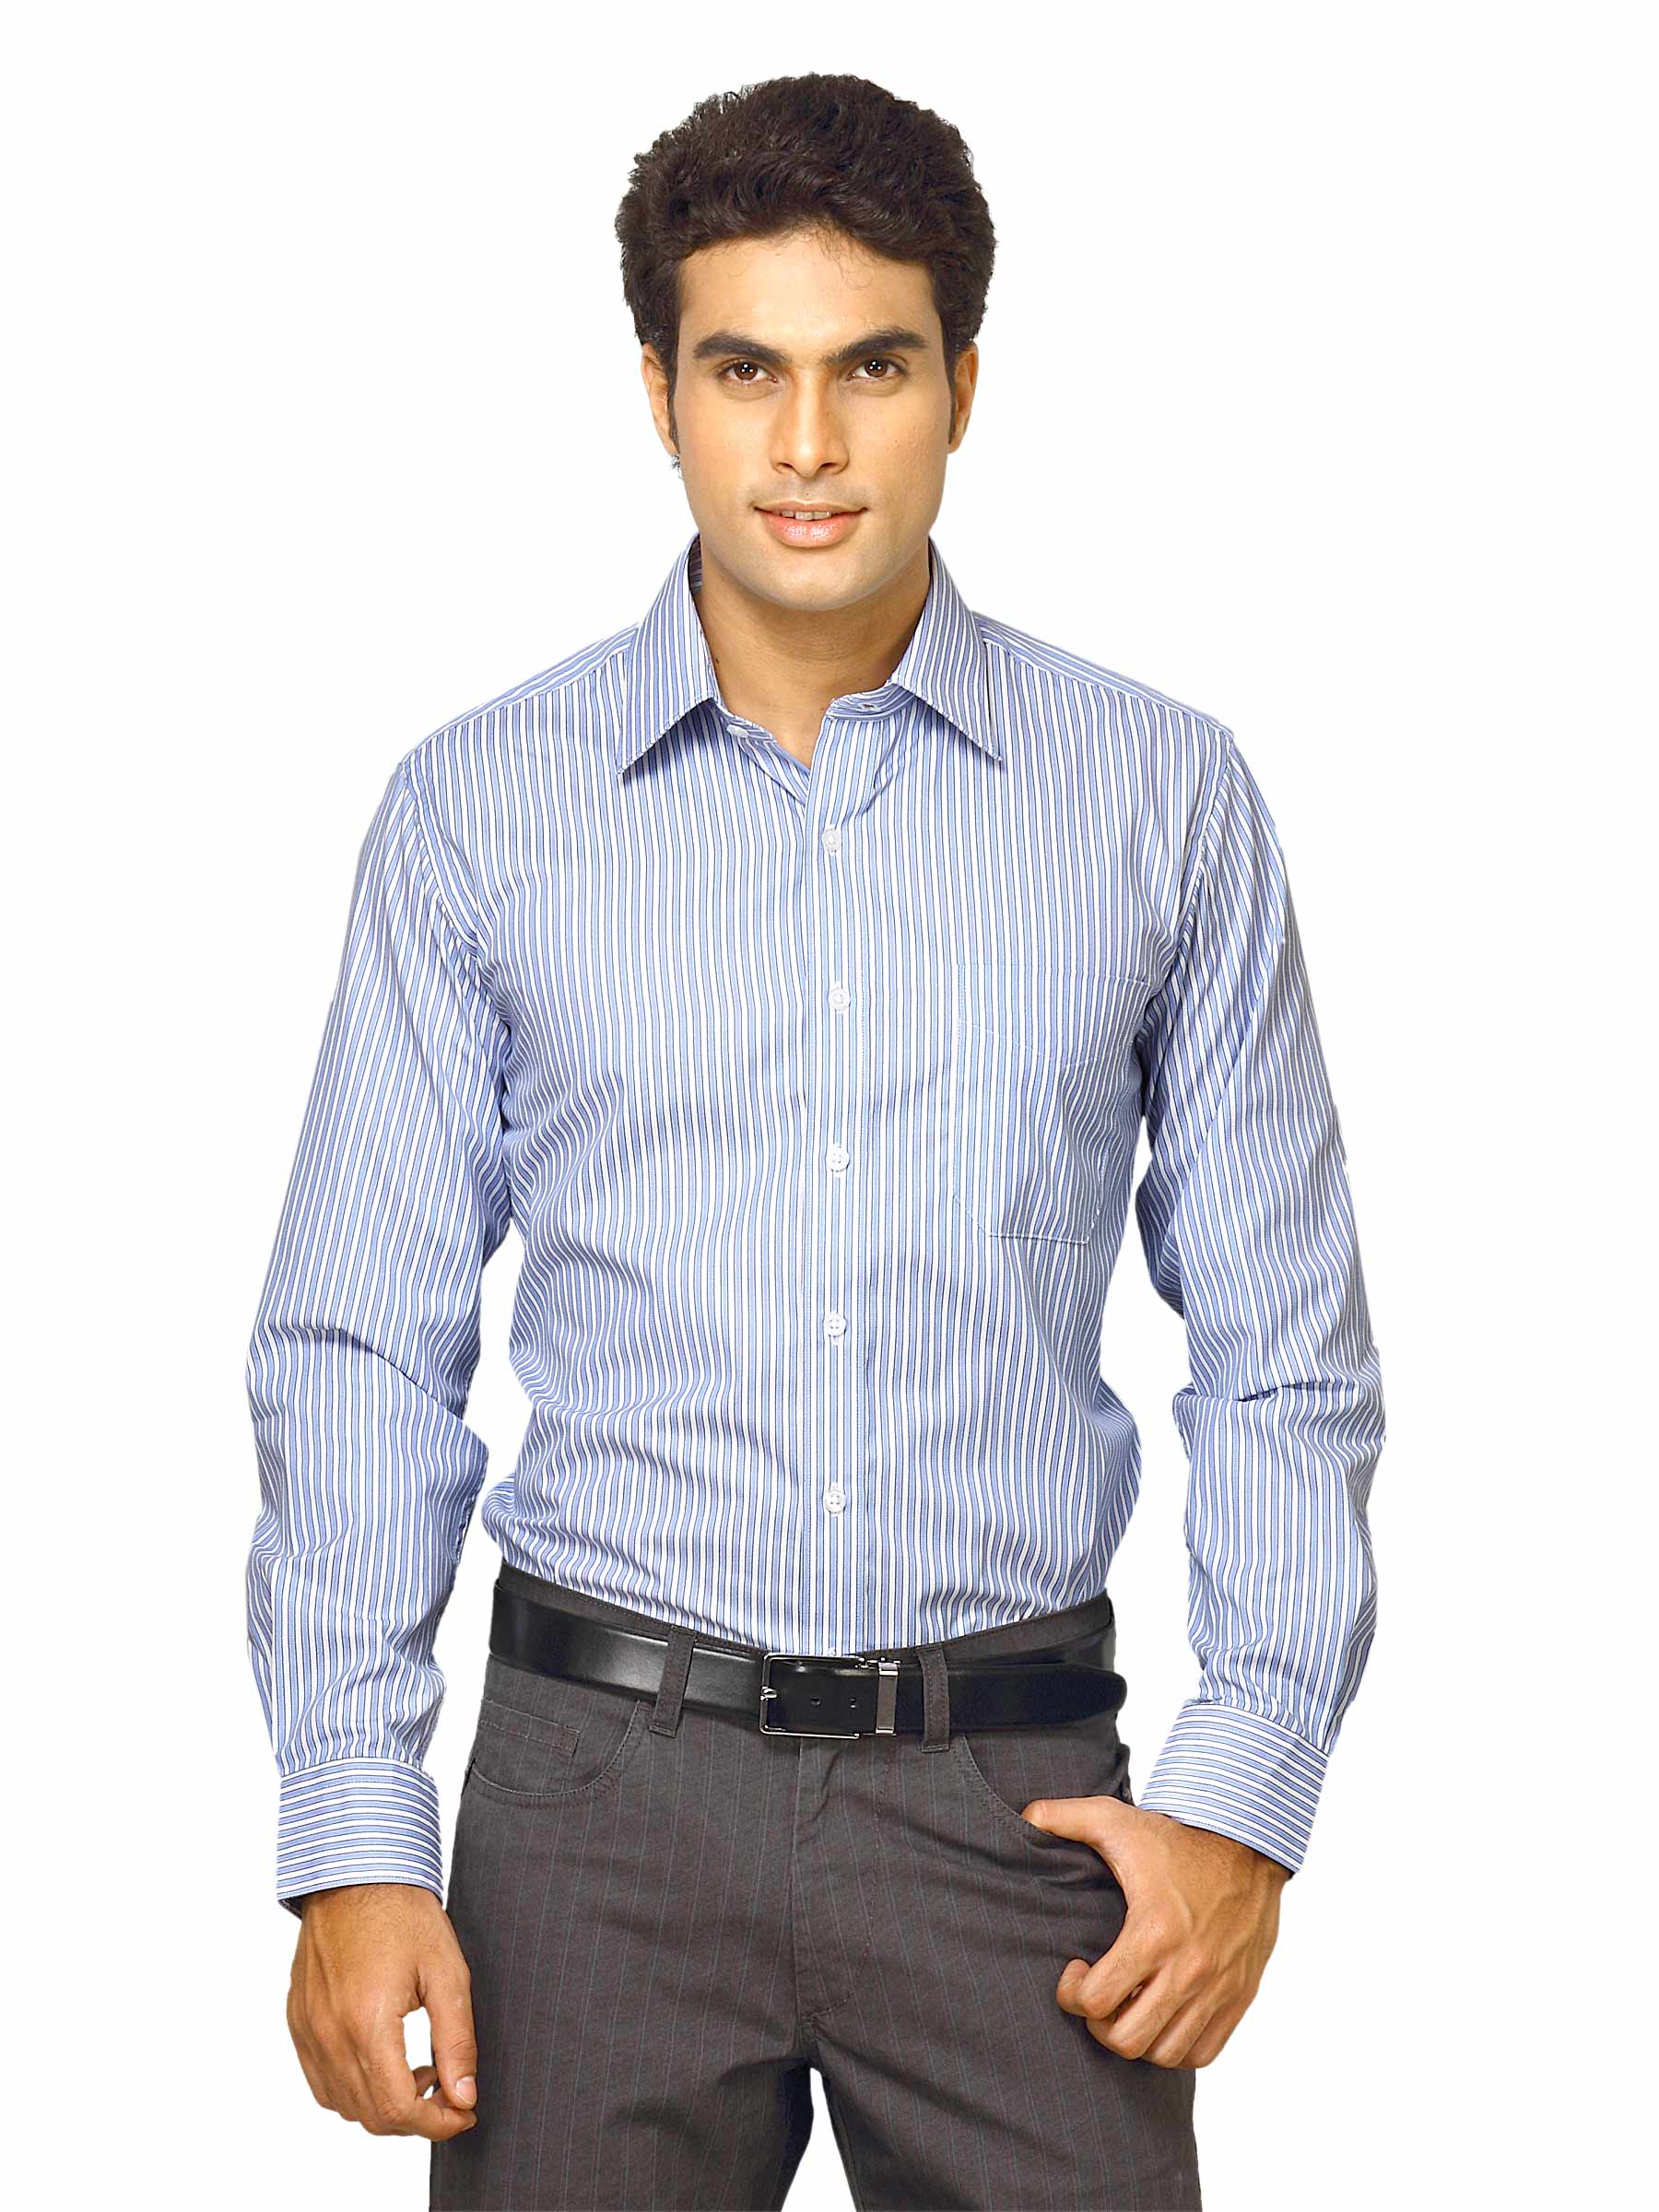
Mark Taylor Men Blue Striped Shirt
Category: Apparel / Topwear / Shirts
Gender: Men
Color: Blue
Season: Fall 2011
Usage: Formal